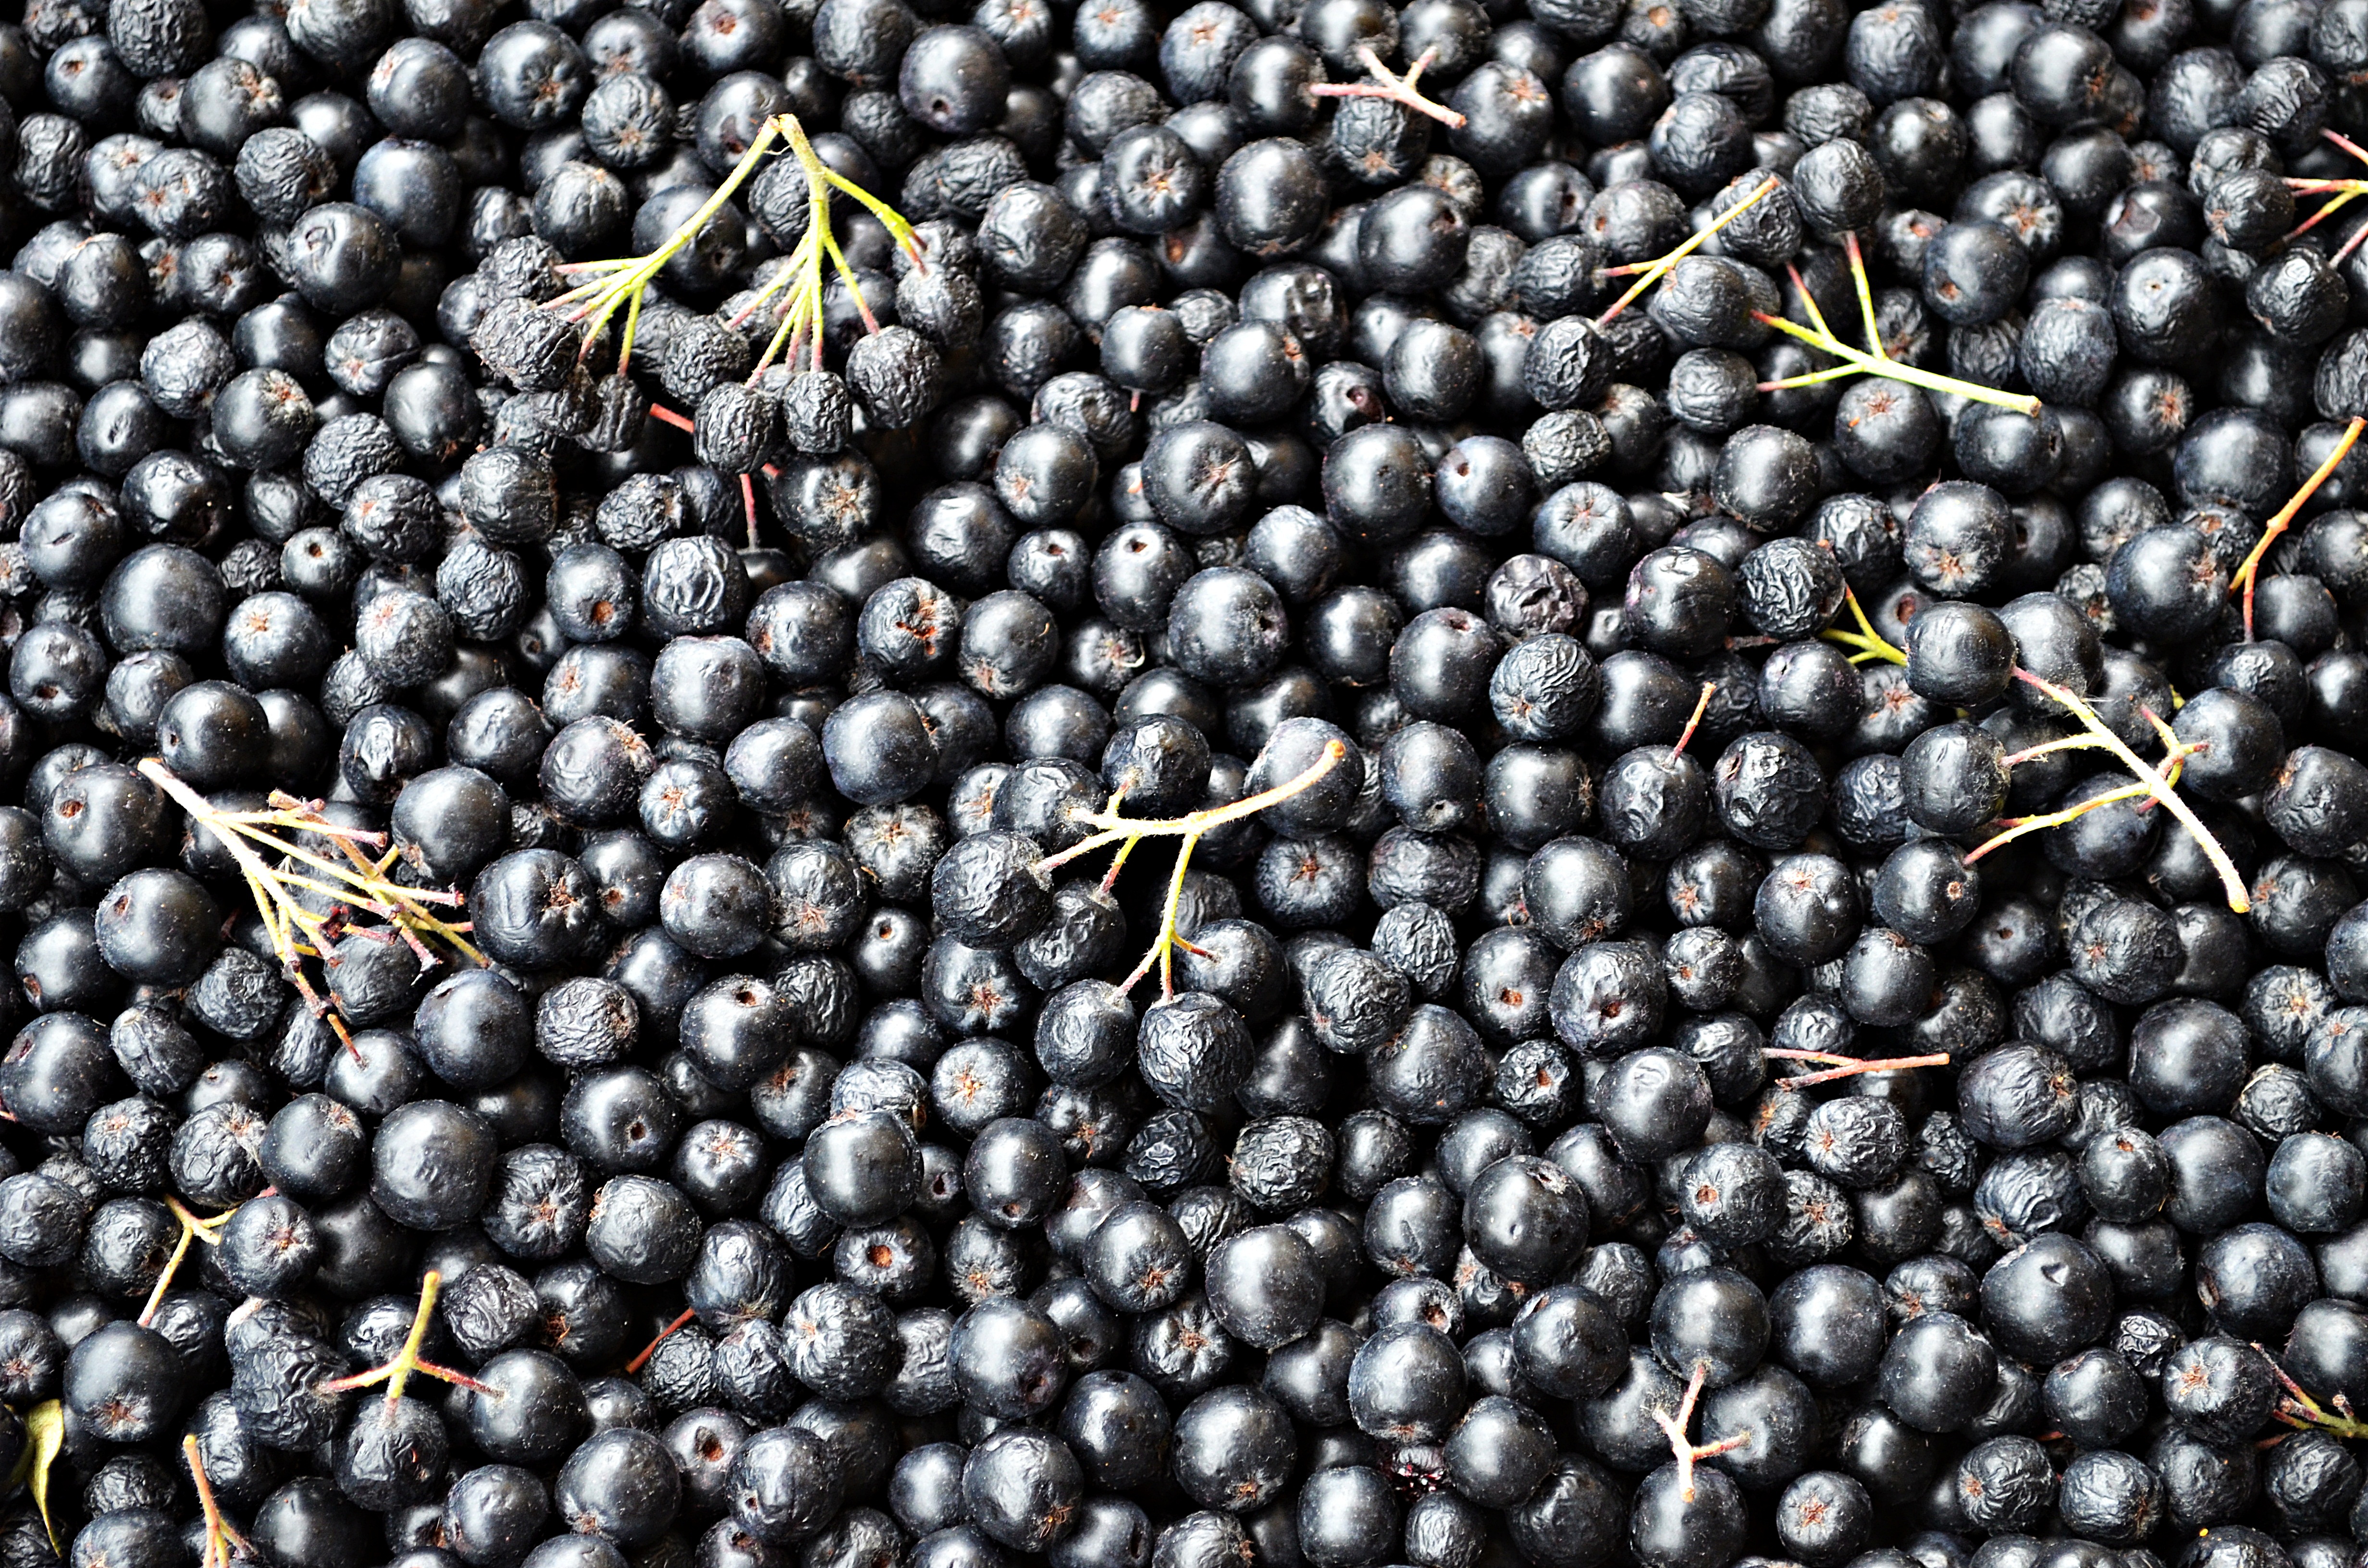
nature, branch, plant, fruit, berry, food, produce, natural, fresh, kitchen, agriculture, closeup, healthy, eat, health, blackberry, juice, jam, vitamin, eating, nutrition, shrub, tasty, healthy food, vitamins, healthy eating, the freshness, mature, natural food, preparations, small fruit, aronia, the cultivation of, compote, a collection of, bilberry, fruiting, land plant, zante currant